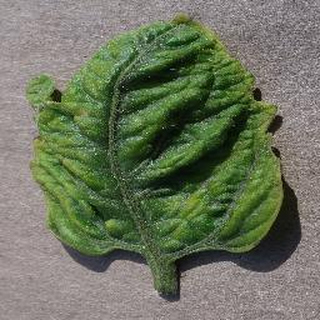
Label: tomato_yellow_leaf_curl_virus